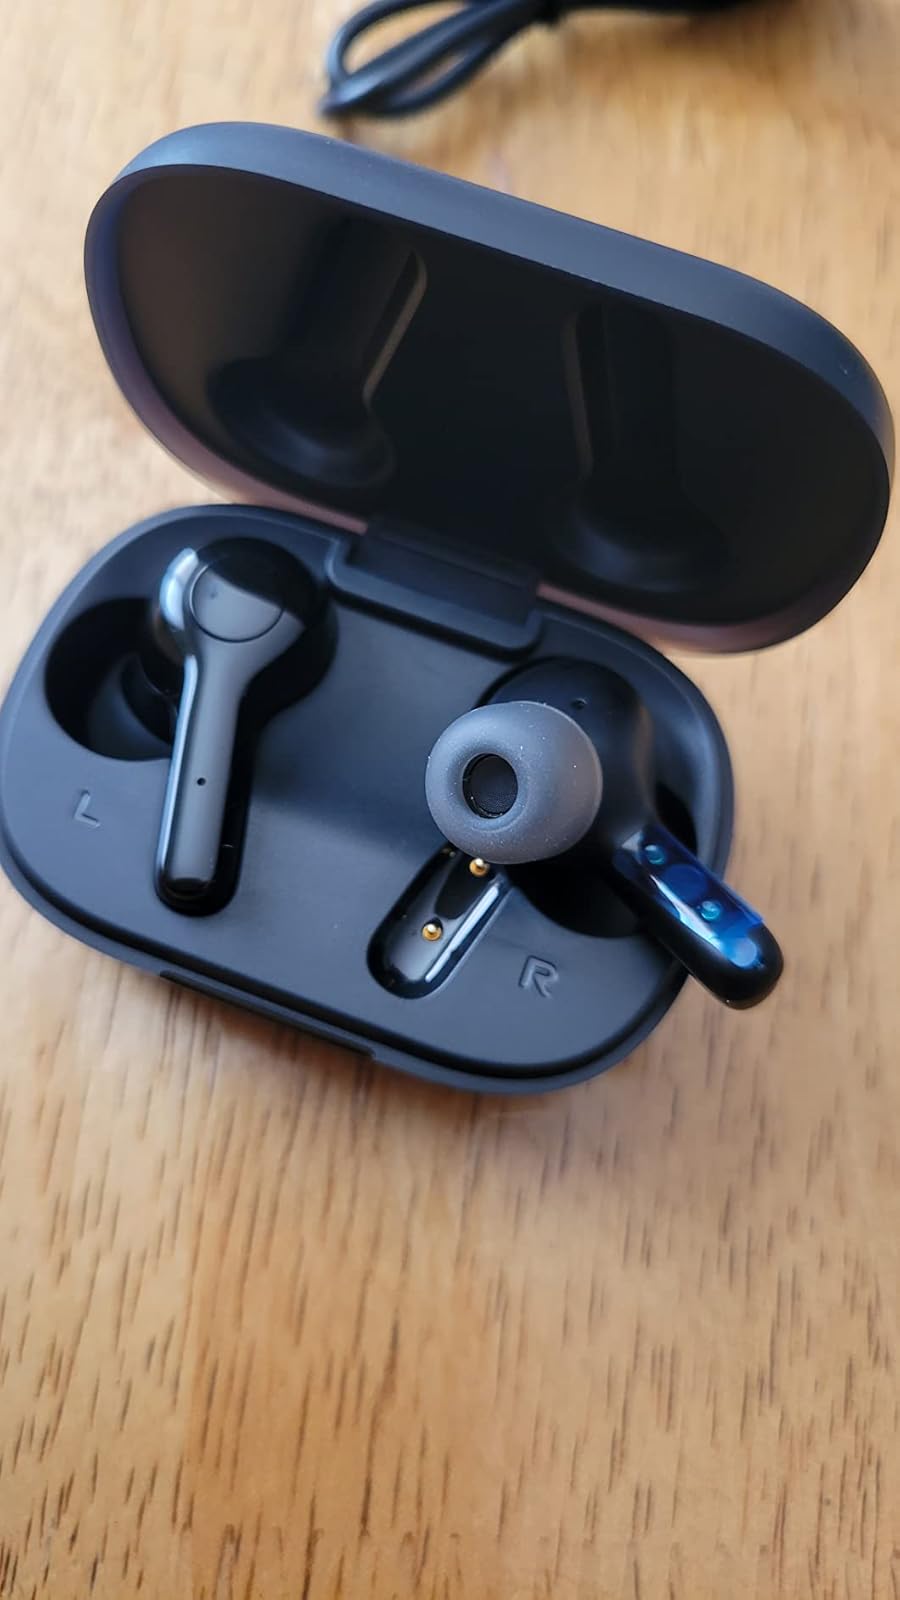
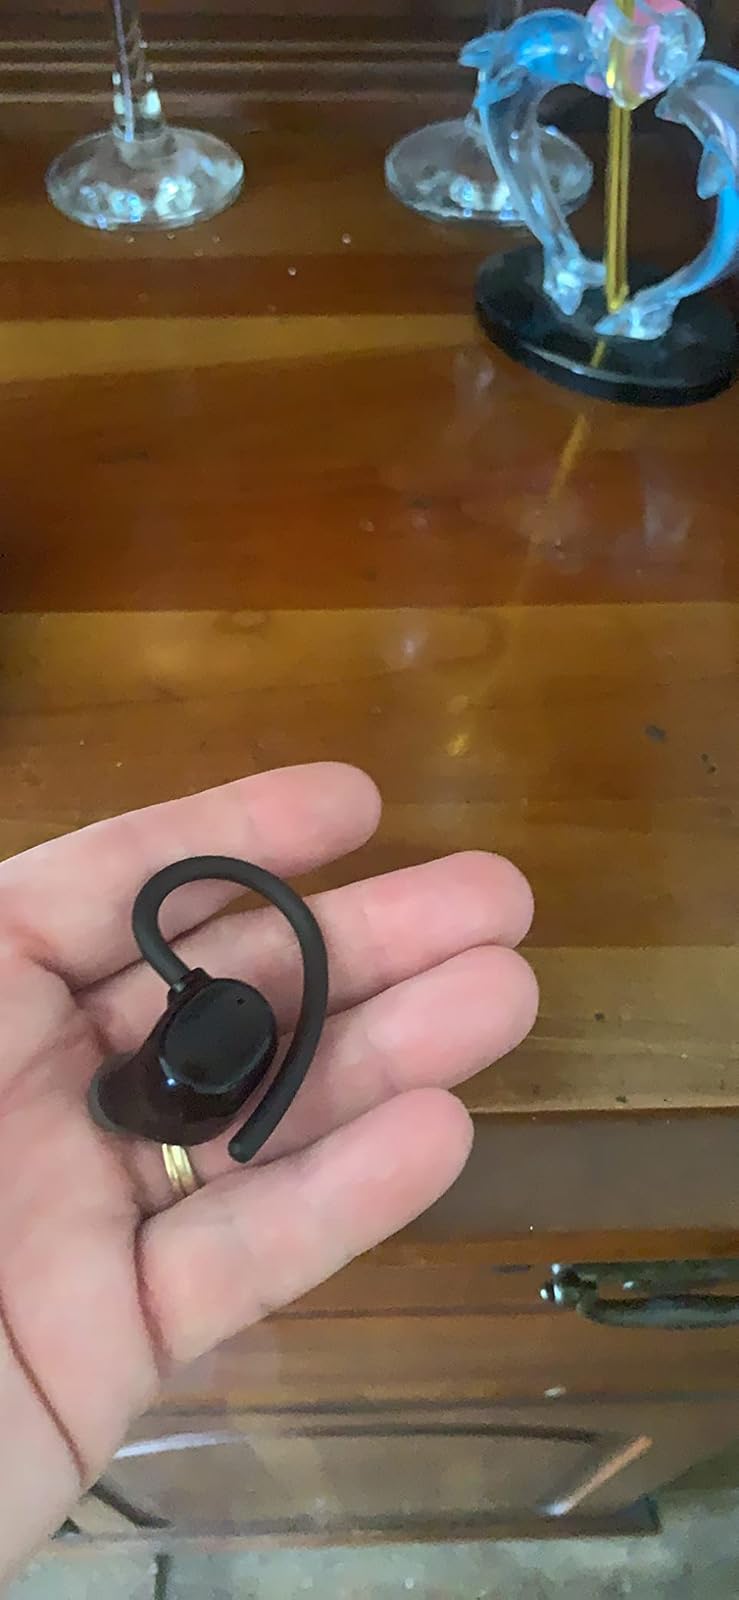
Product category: earbuds
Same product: no